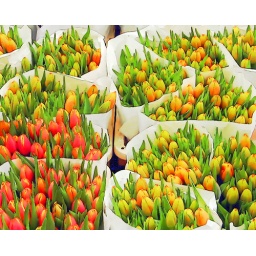
Tulips for sale in a flower market in central Amsterdam.